John F. Follett

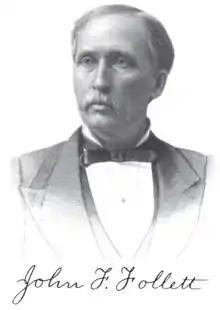

John Fassett Follett (February 18, 1831 – April 15, 1902) was a U.S. Representative from Ohio for one term from 1883 to 1885.